Kayaba Ku-3

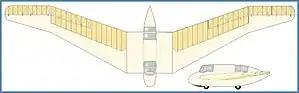

The crescent wing had three pairs of control surfaces on the trailing edge. The outer, less-swept wing sections had a greater dihedral than the inner sections.